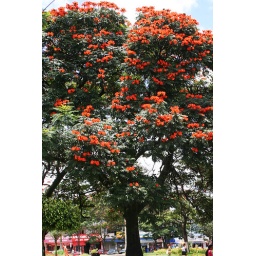
during certain times of the year this whole tree is covered in these red flowers.